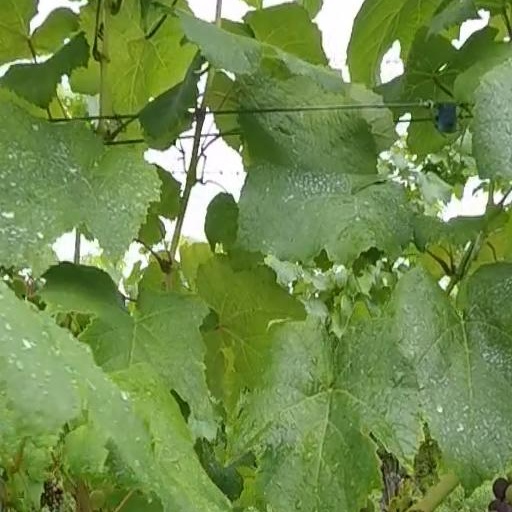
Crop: grape